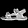
Label: Sandal